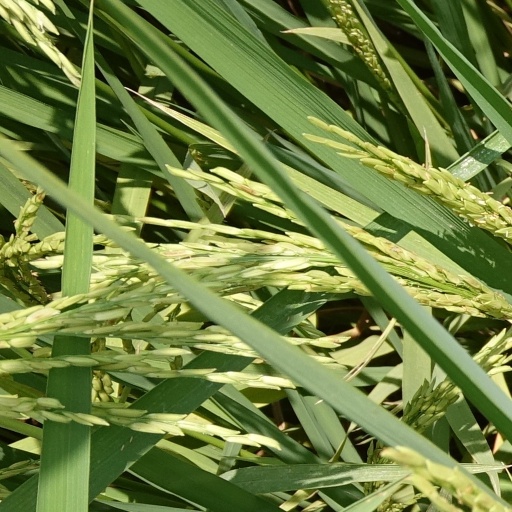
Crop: rice